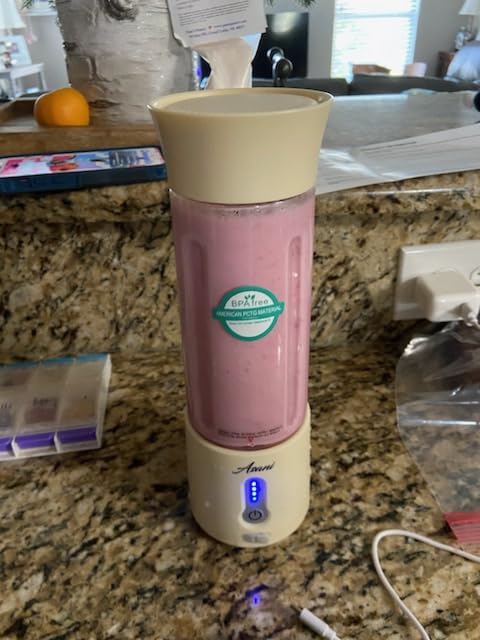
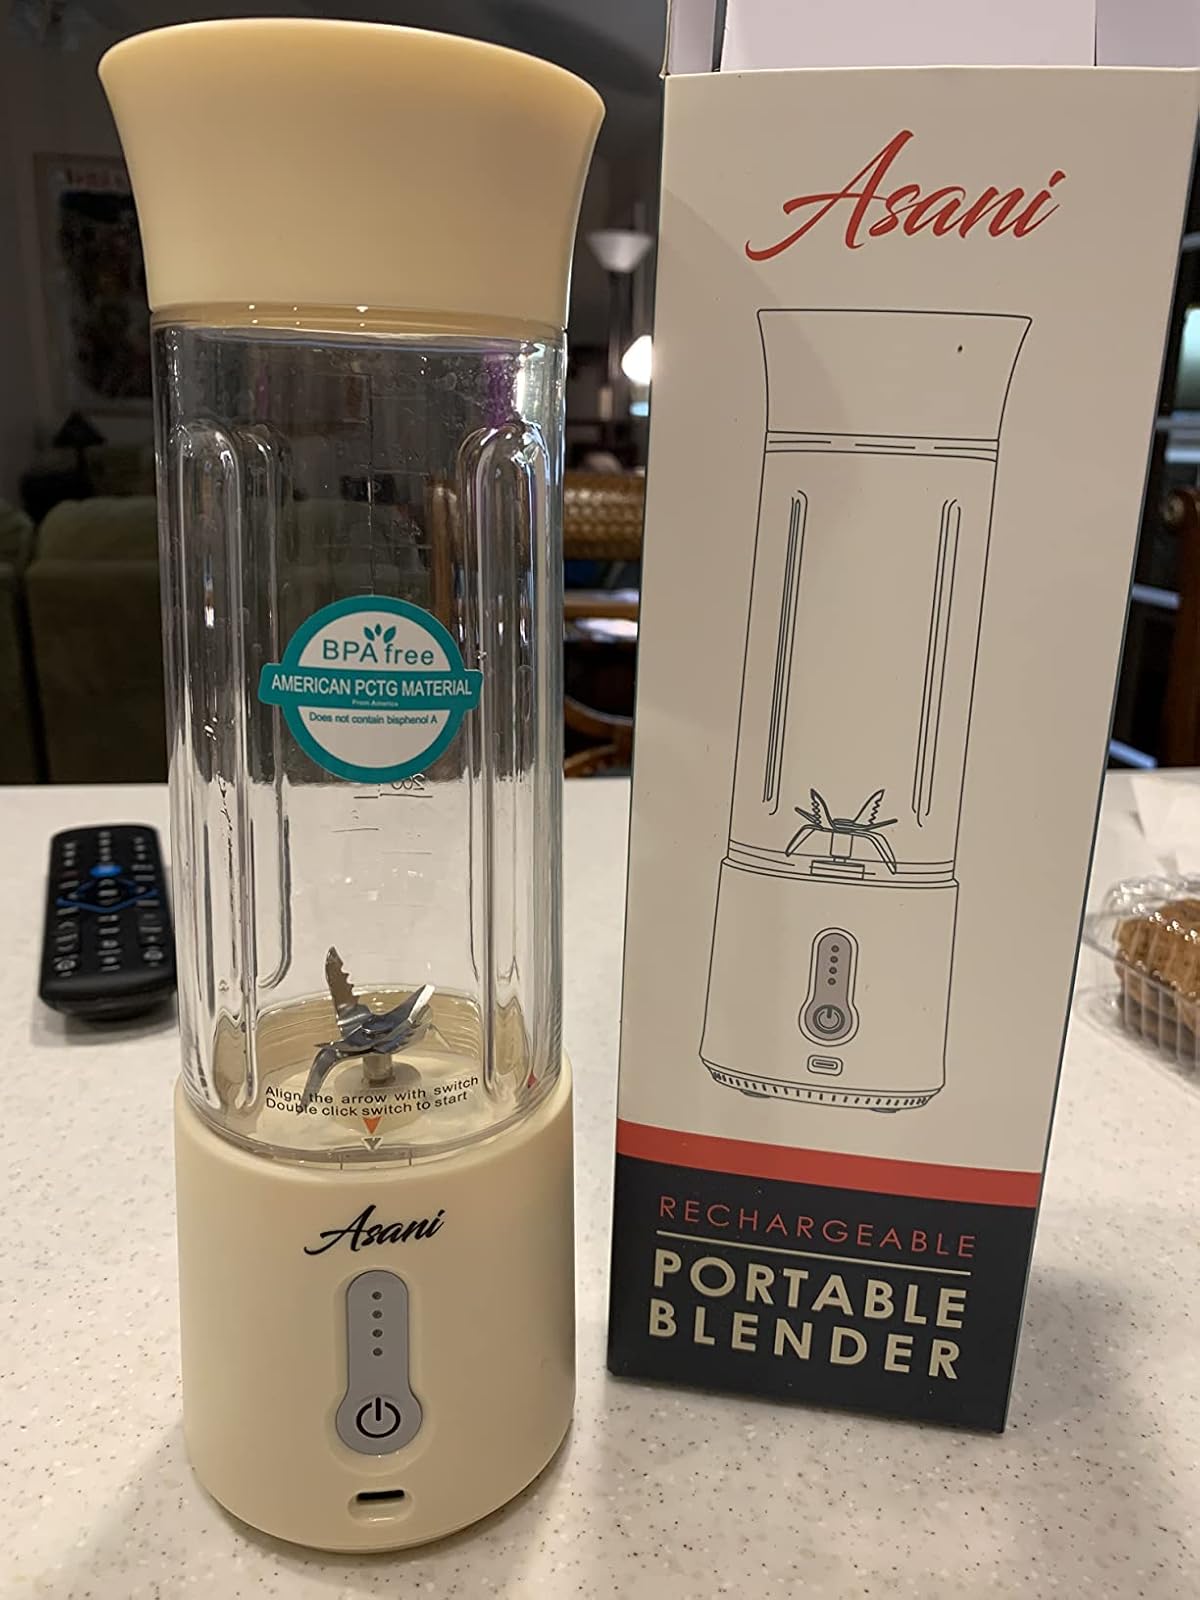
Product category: items_blender
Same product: yes